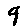
Label: 9